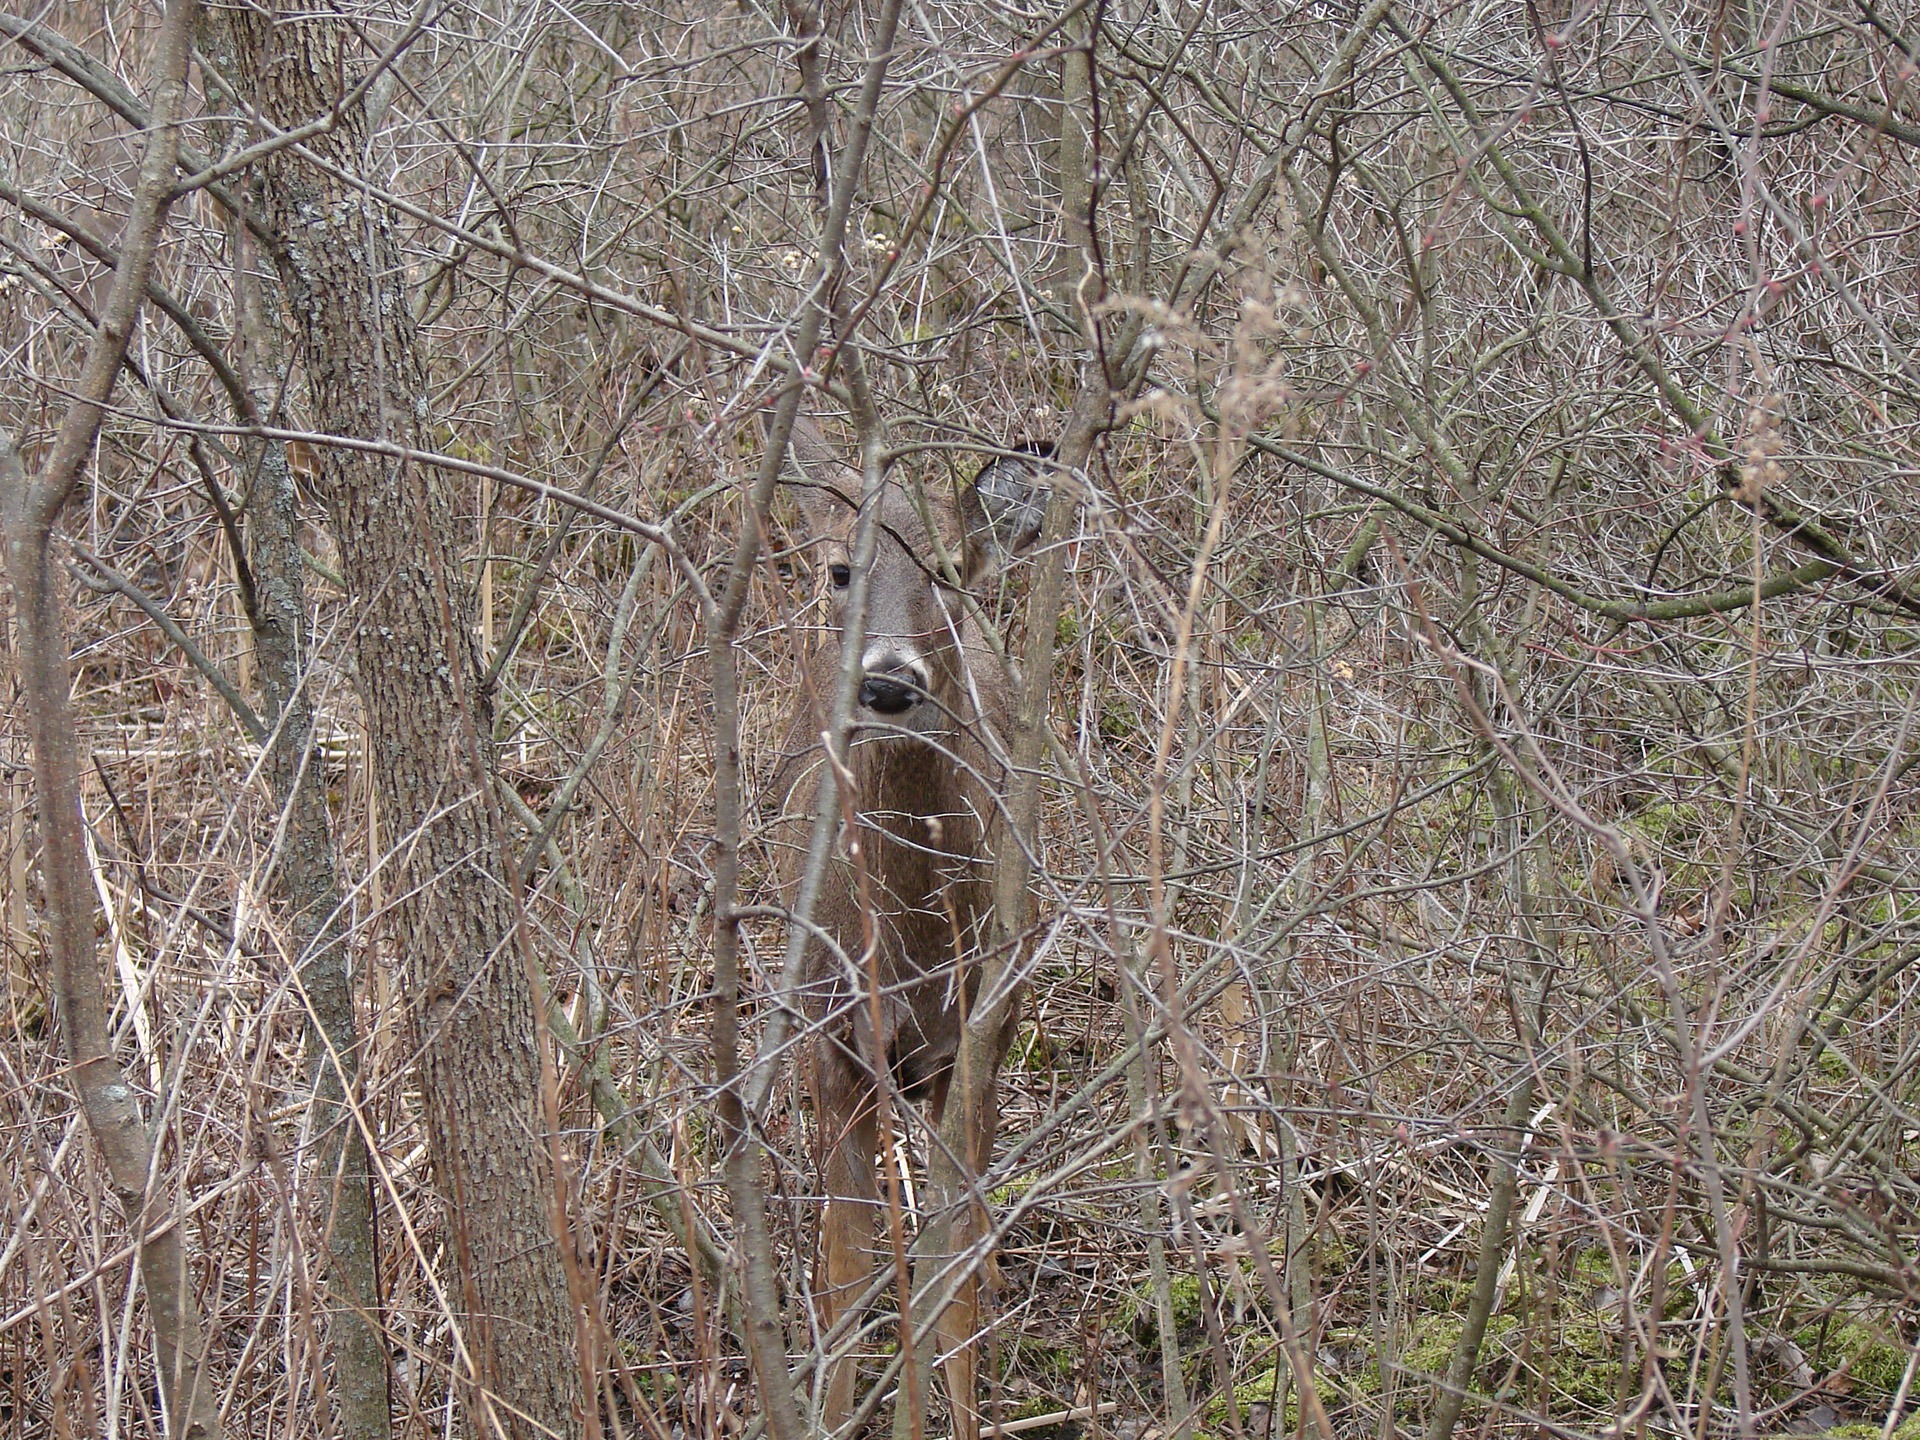
nature, animal, wildlife, deer, mammal, coyote, fauna, woods, woodland, hiding, white tailed deer, leave less bushes